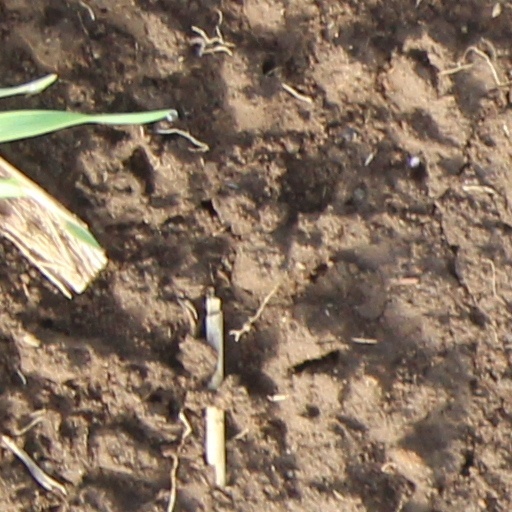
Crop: wheat